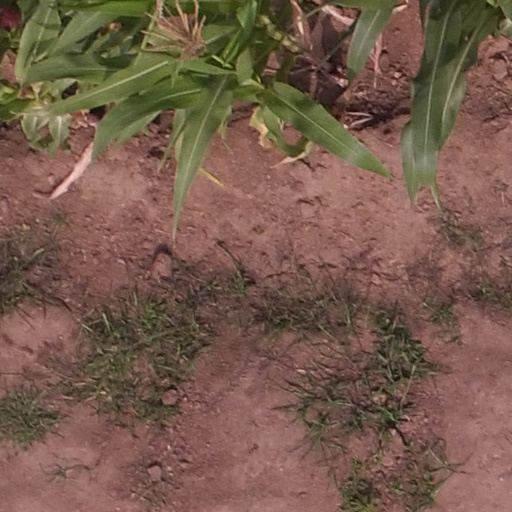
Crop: maize; corn